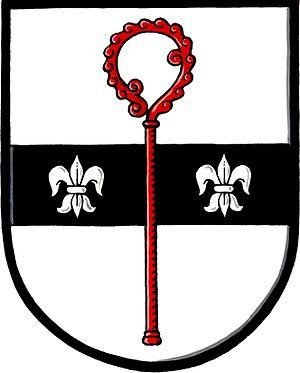
Opatovice I est une commune du district de Kutná Hora, dans la région de Bohême-Centrale, en République tchèque. Sa population s'élevait à 139 habitants en 2020.